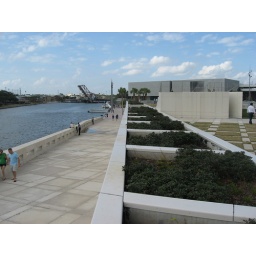
river - riverwalk - kiley, with TMA and bridge in distance